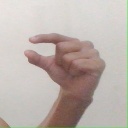
अक्षर: ग